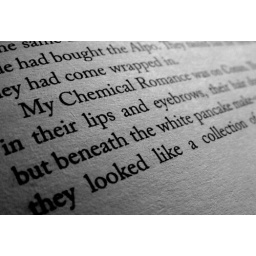
heart shaped box by joe hill